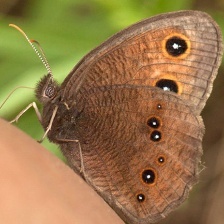
Species: COMMON WOOD-NYMPH
Butterfly family (ImageNet category): ringlet